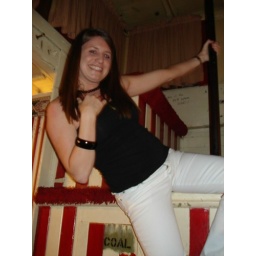
Kerry on the stripper pole in the bathroom of Don's Depot